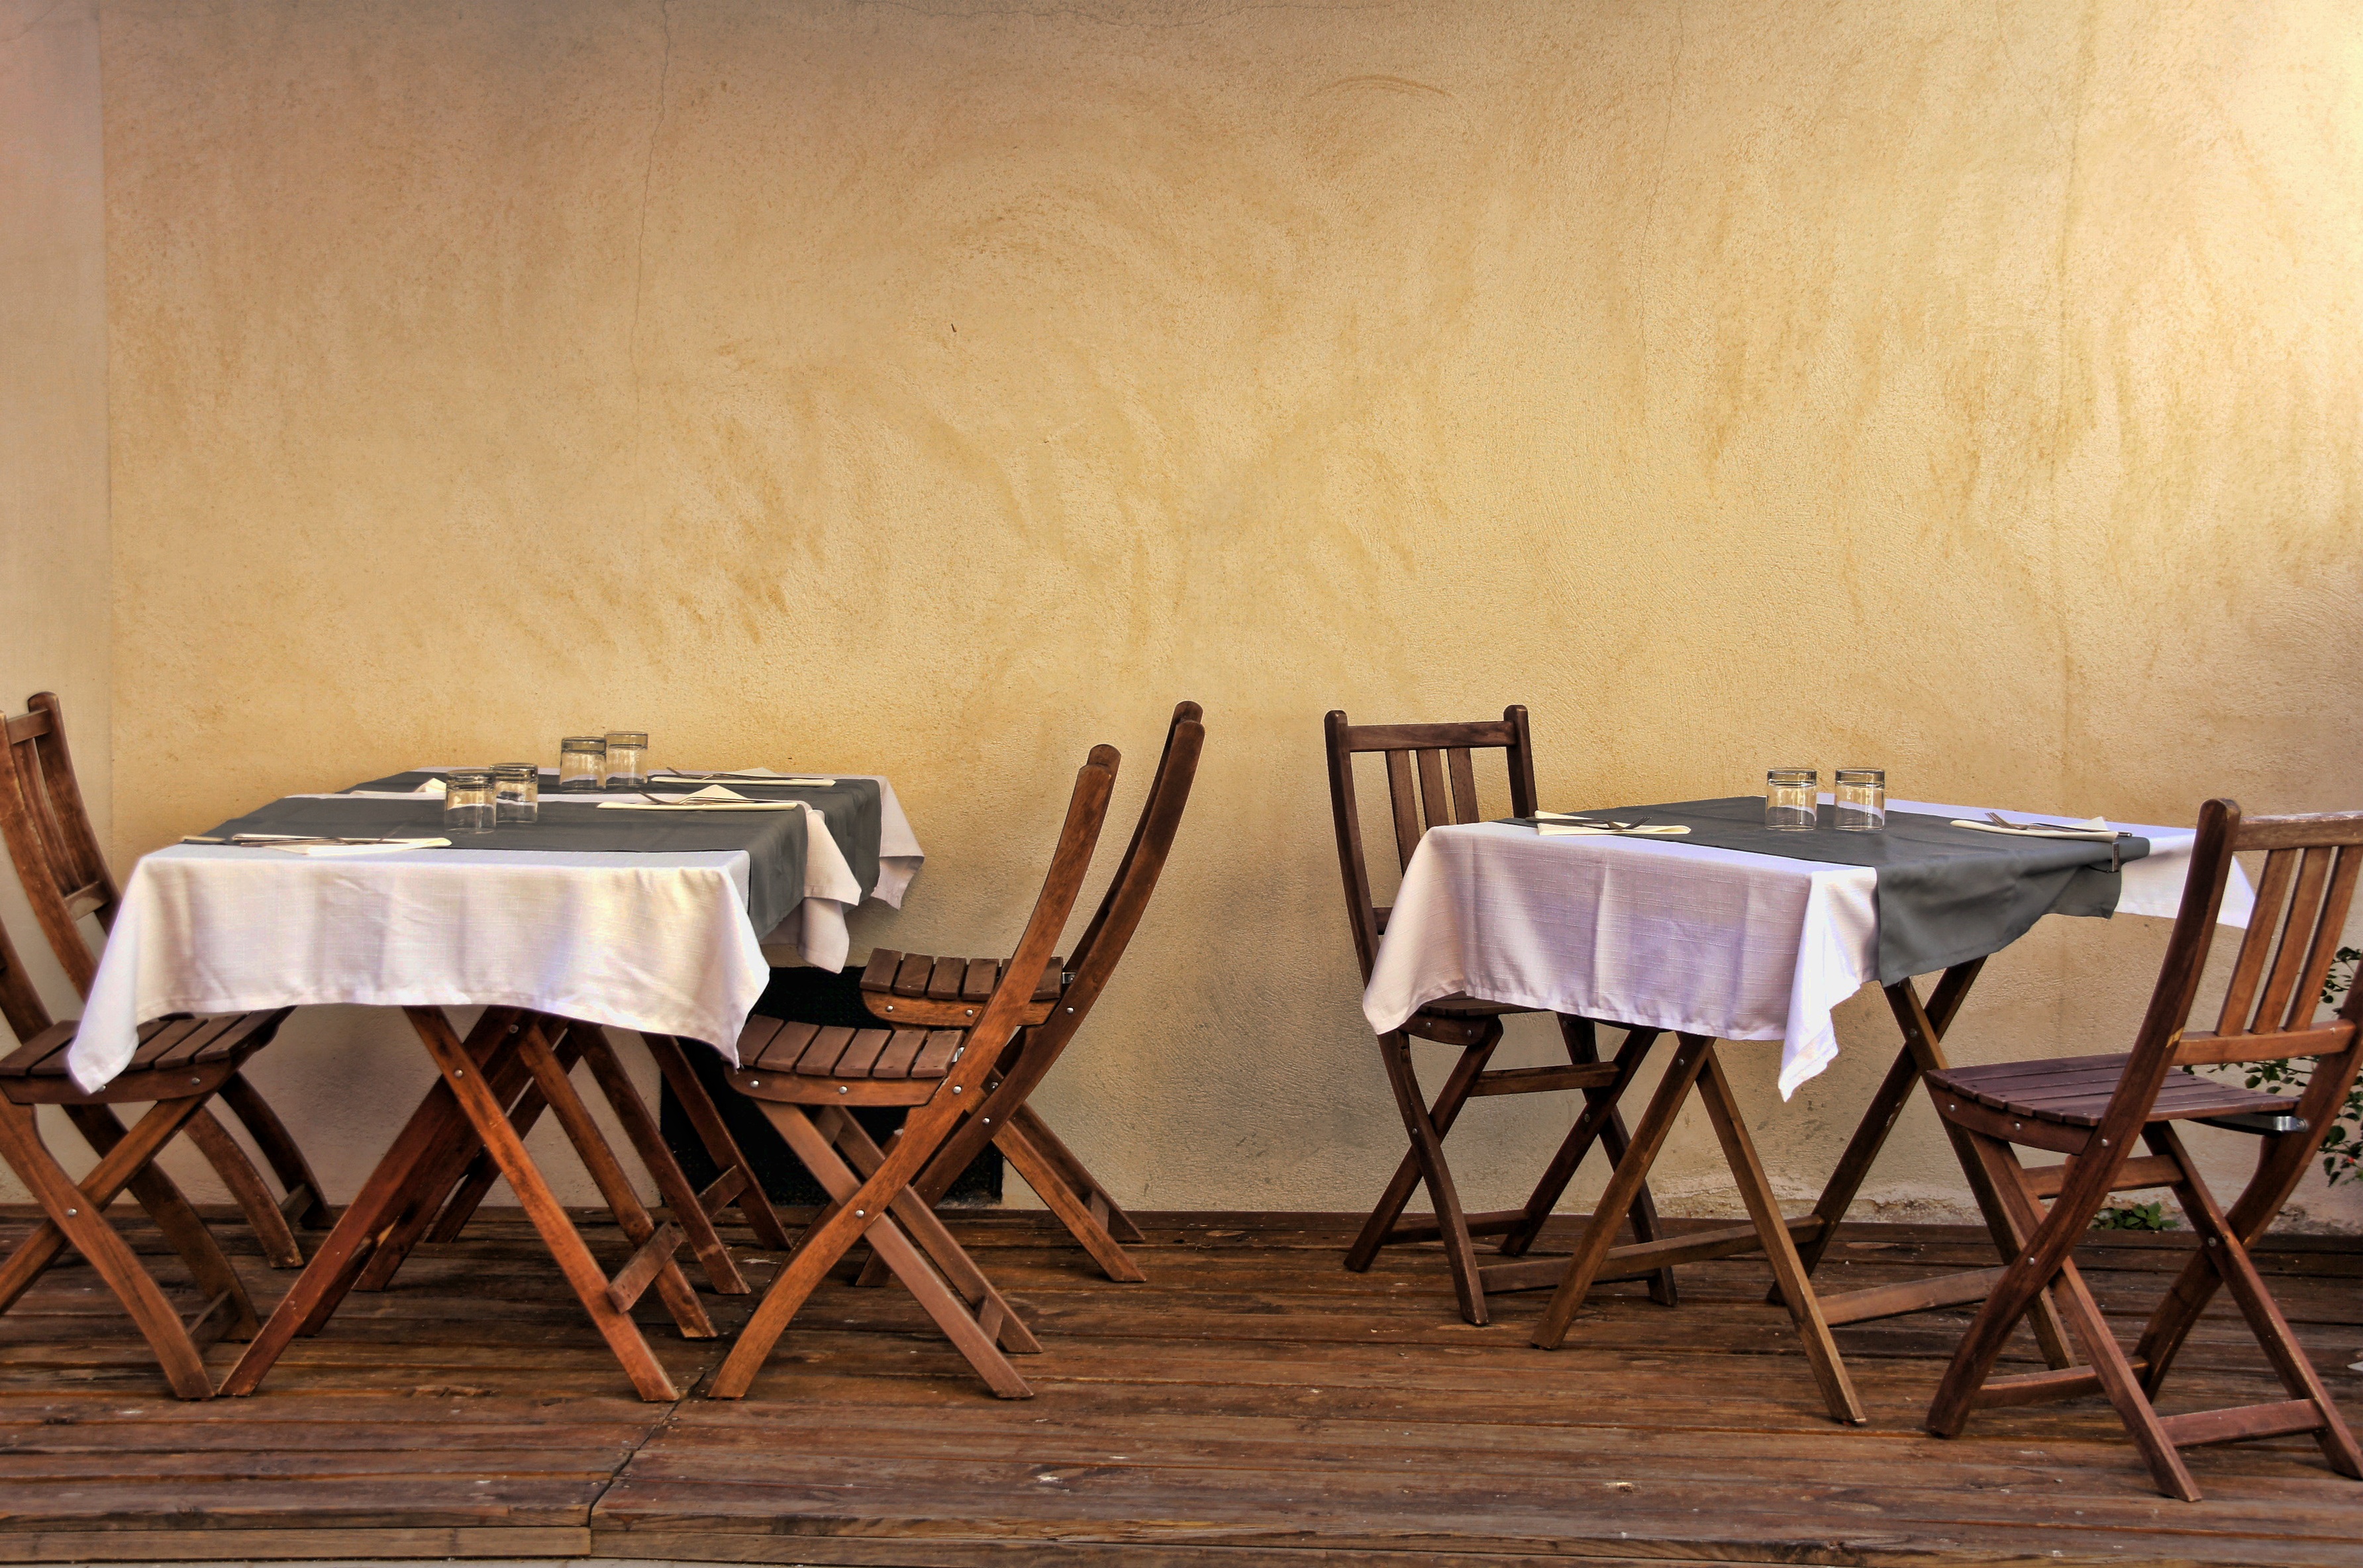
table, wood, house, restaurant, home, wall, france, mediterranean, cottage, furniture, room, interior design, chairs, bistro, provence, idyll, dining room, dining tables